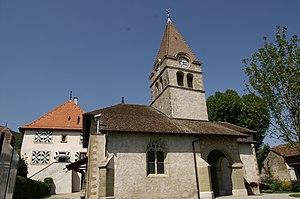
Façade sud de l'église réformée Saint-Martin de Bursins.
Cette liste présente les biens culturels d'importance nationale dans le canton de Vaud. Cette liste correspond à l'édition 2009 de l'Inventaire Suisse des biens culturels d'importance nationale pour le canton de Vaud. Il est trié par commune et inclus : 186 bâtiments séparés, 46 collections, 32 sites archéologiques et deux cas particuliers.